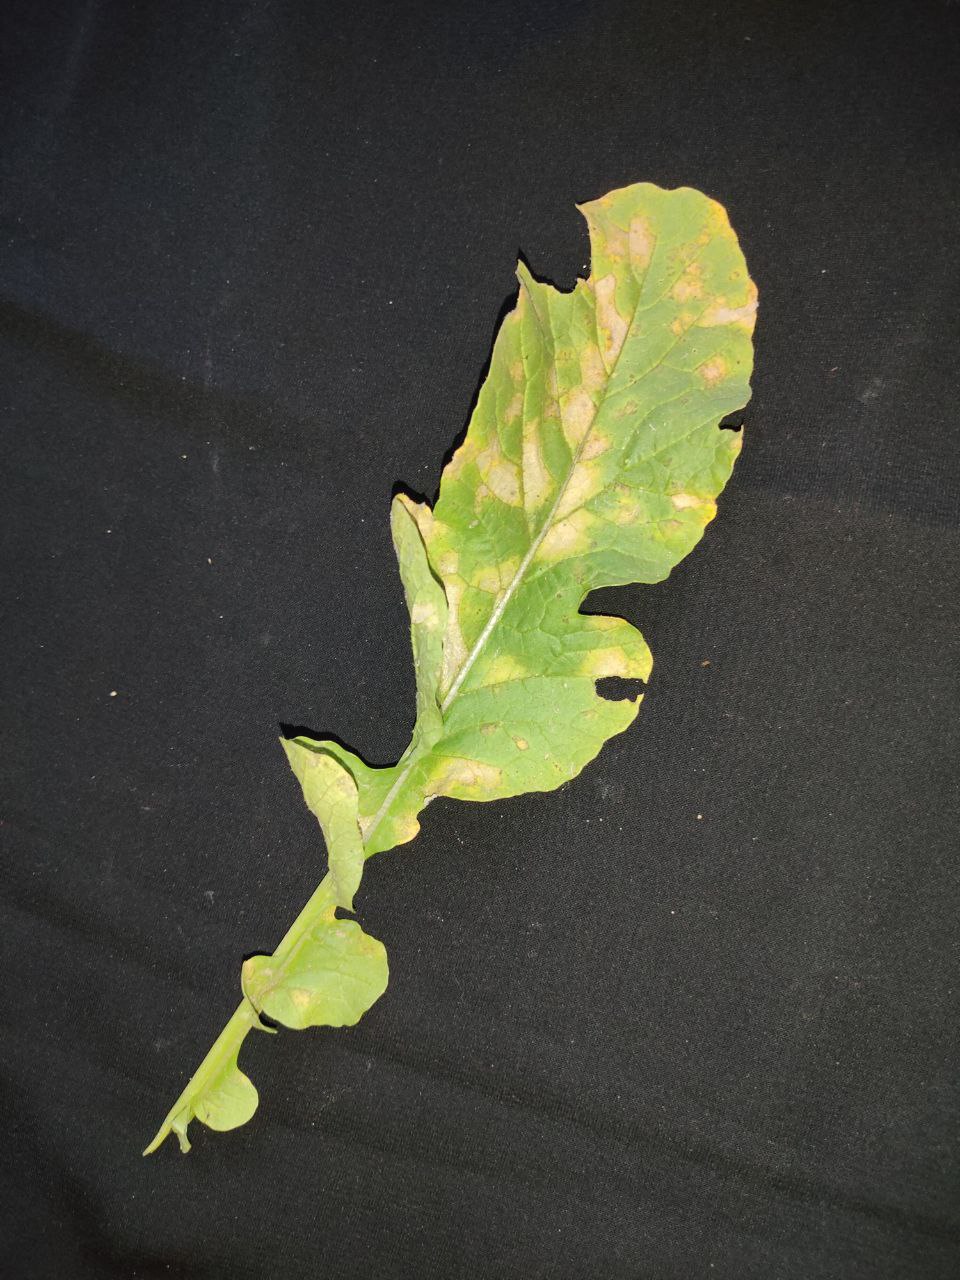
Label: Mosaic virus